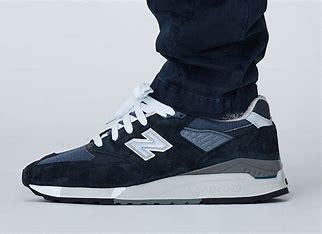
Brand: New
Model: Balance 998